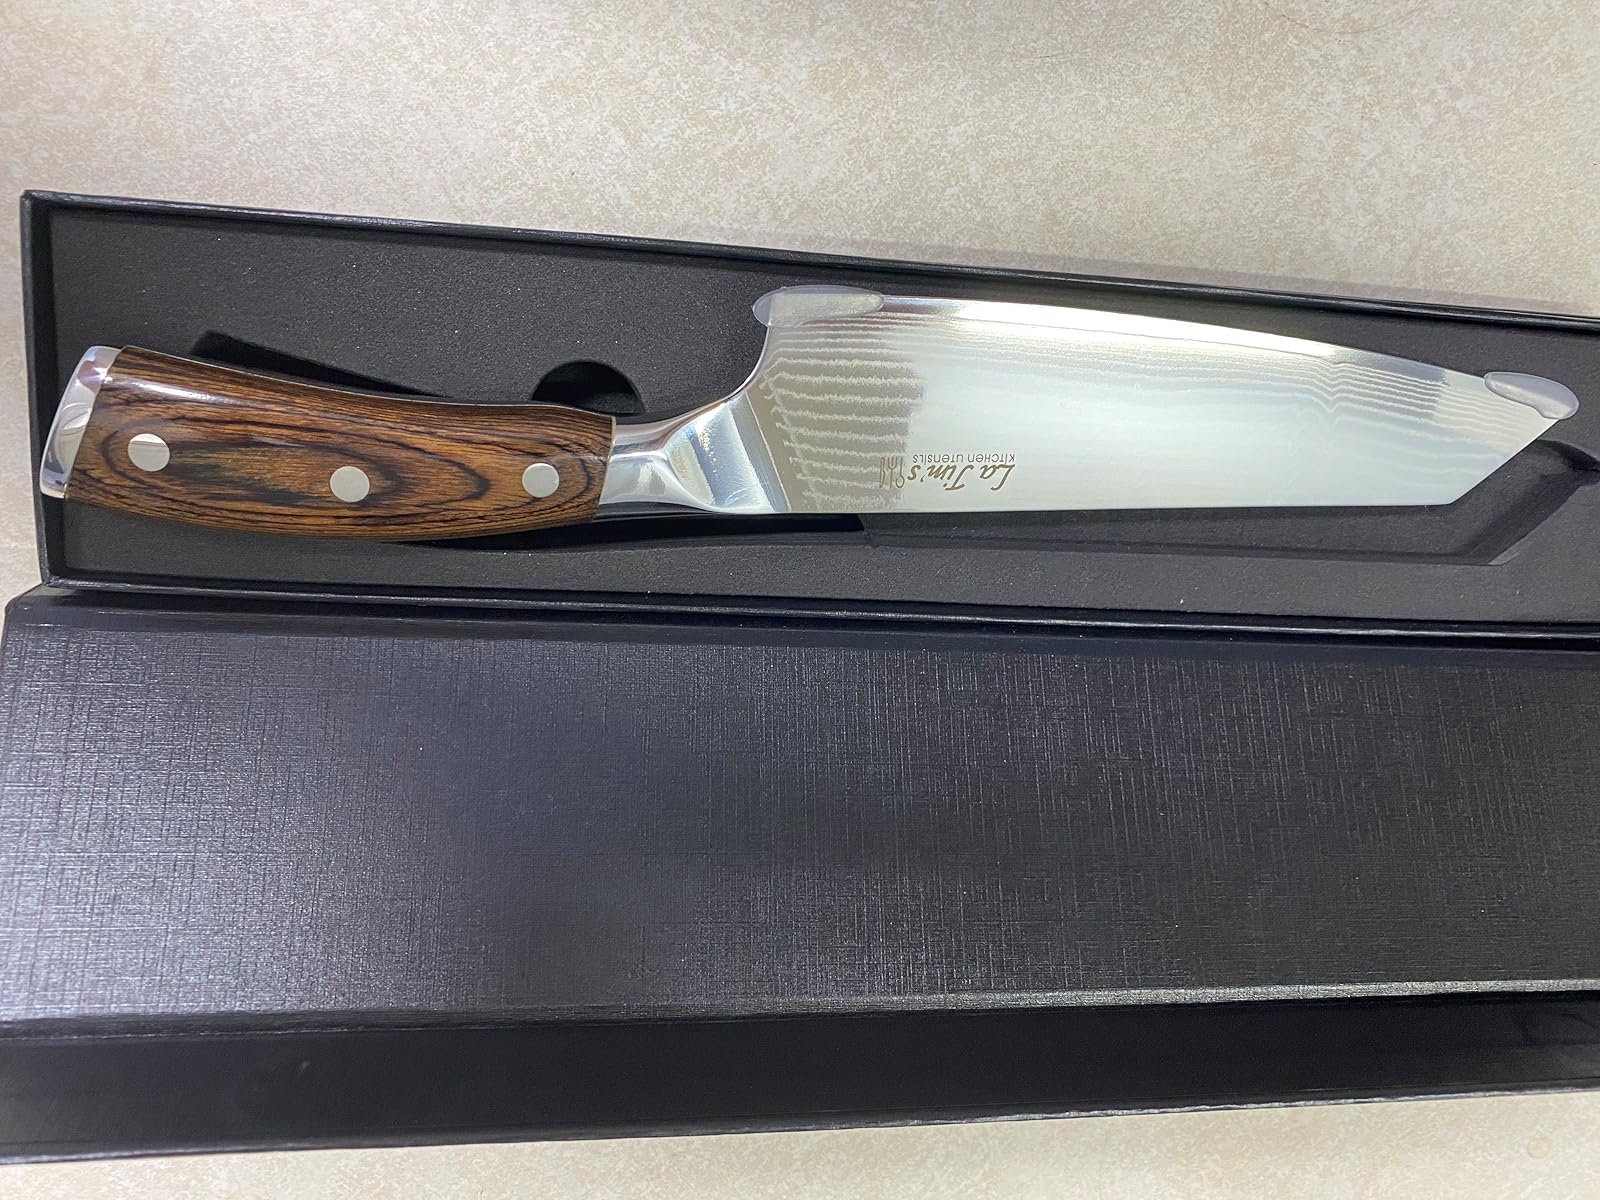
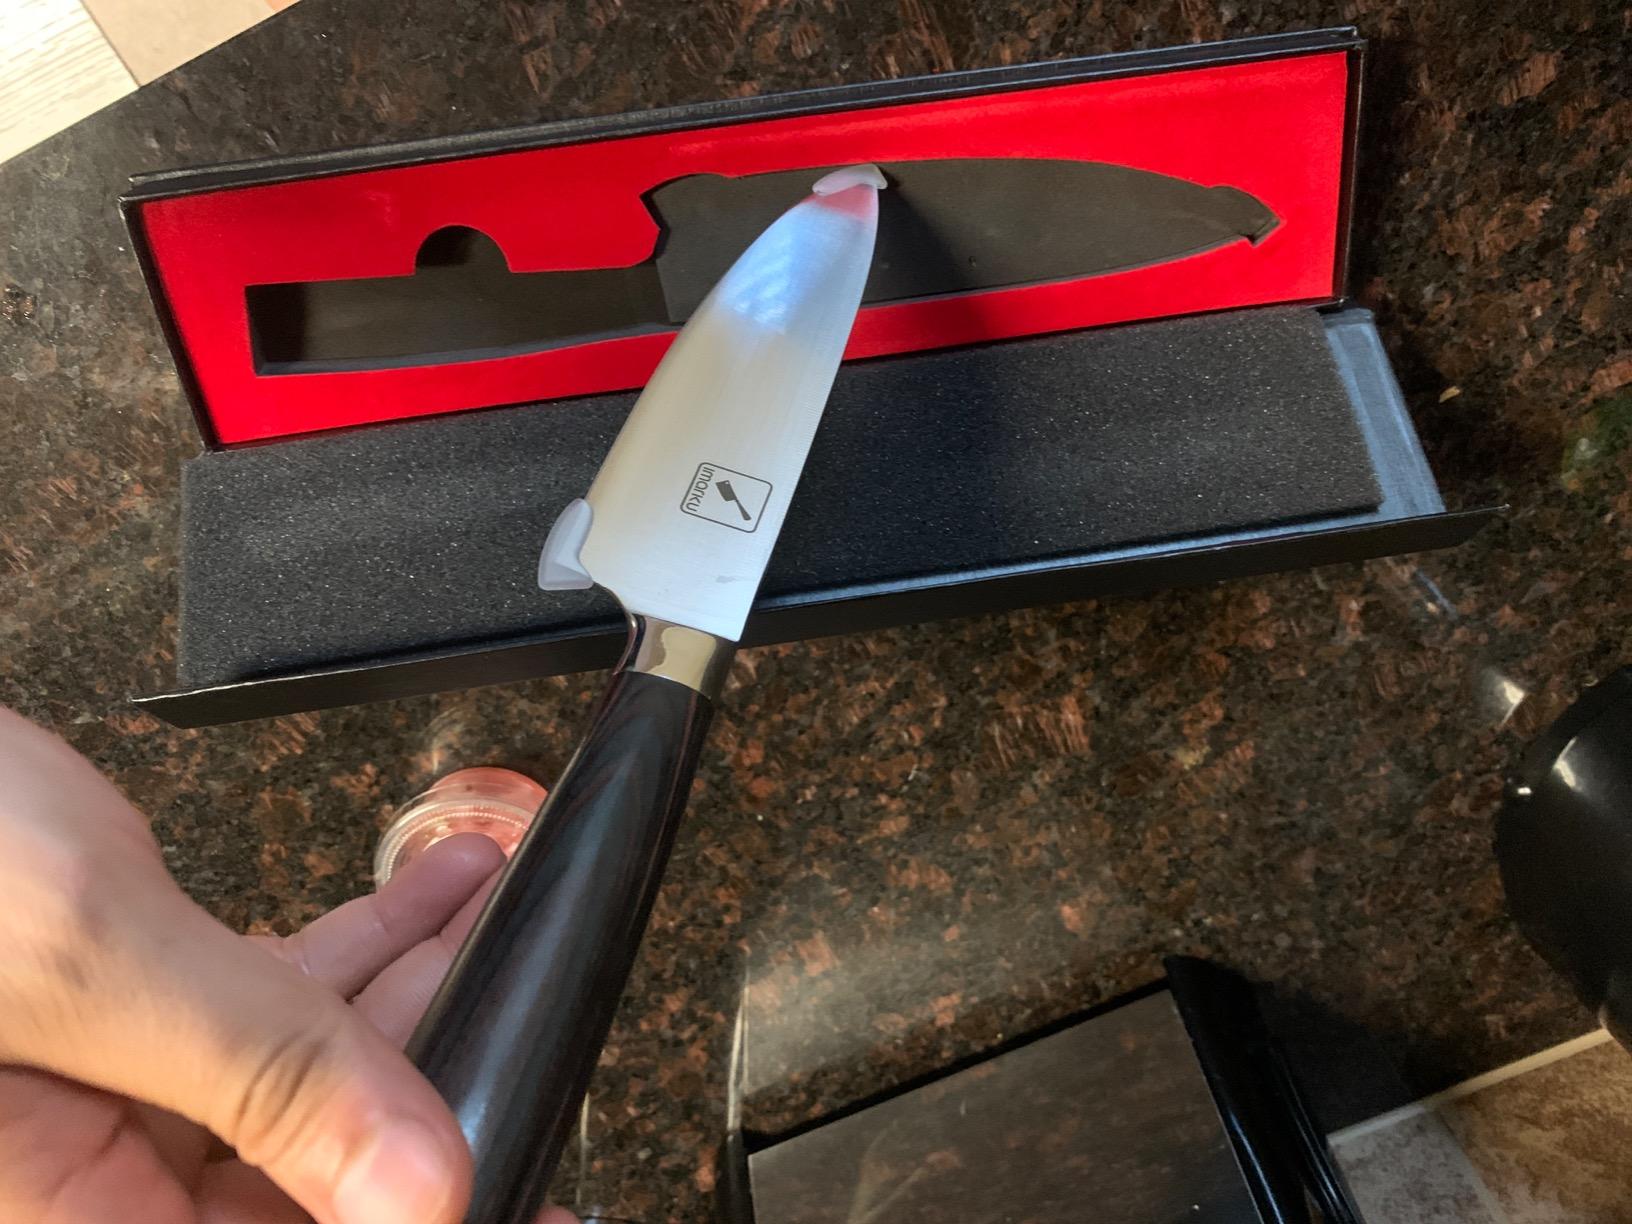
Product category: items_knife
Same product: no